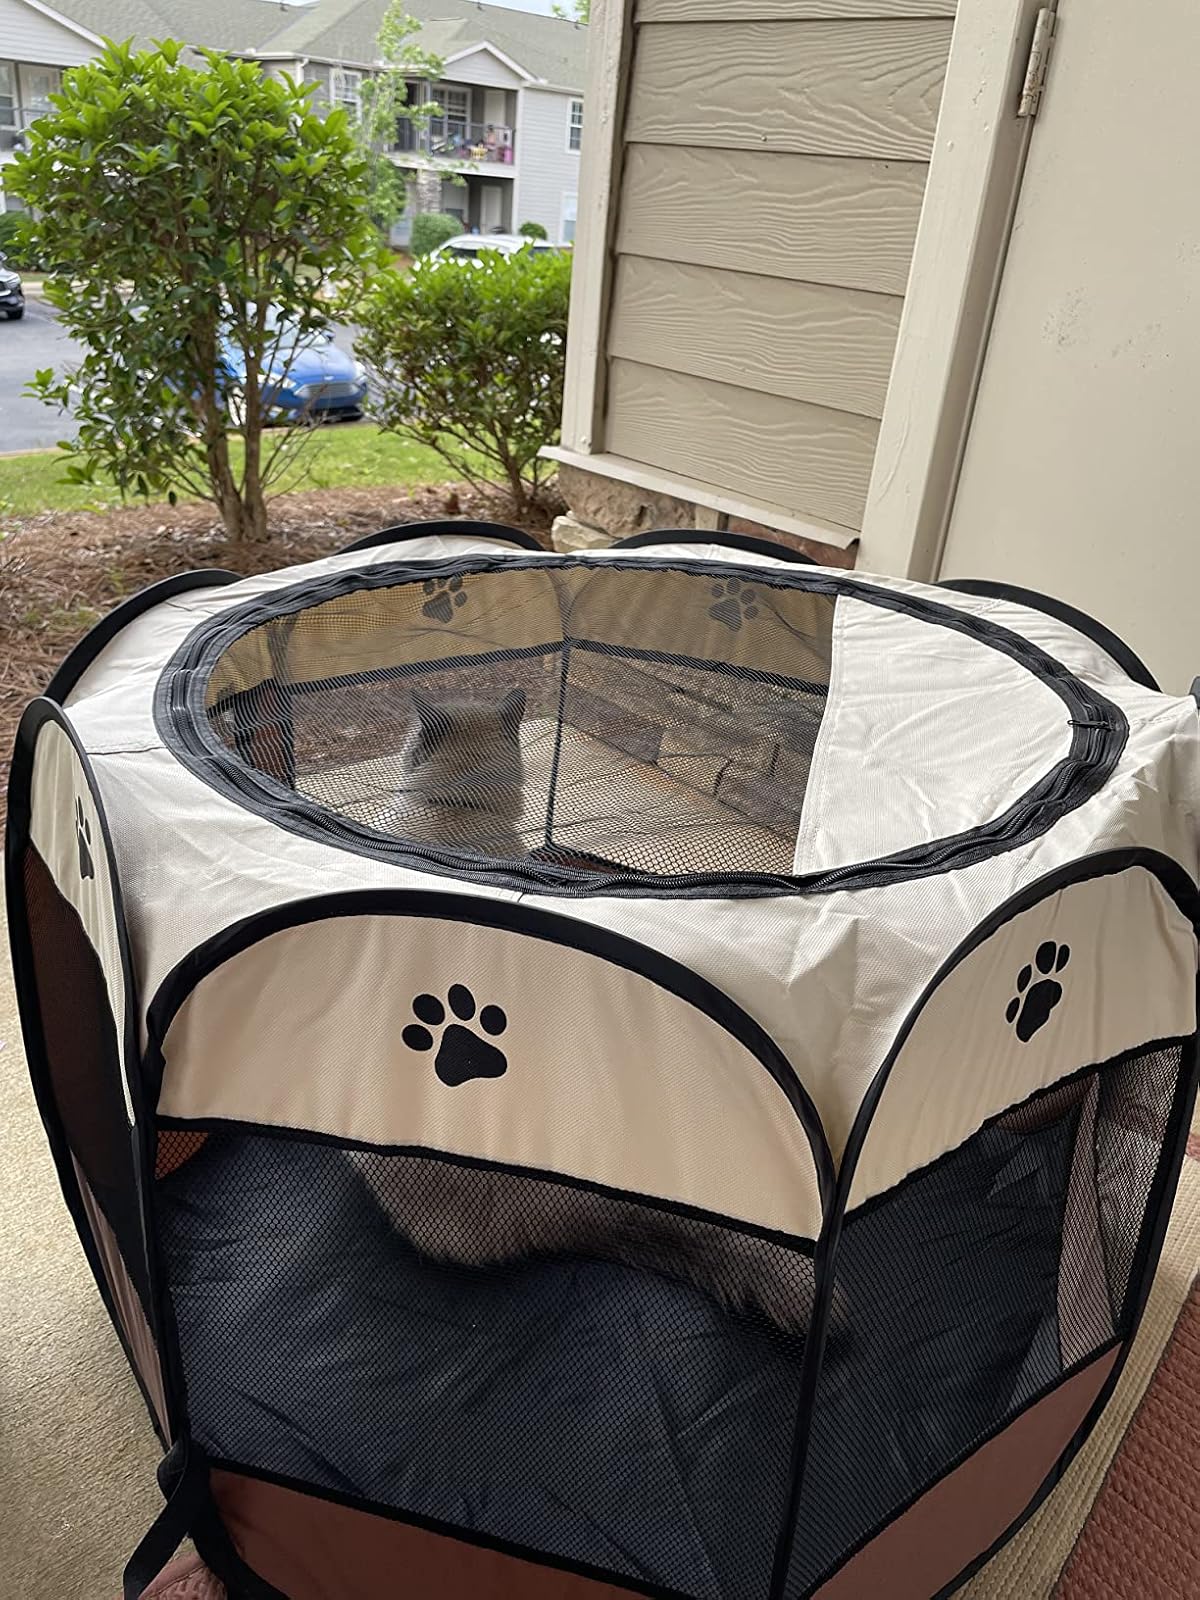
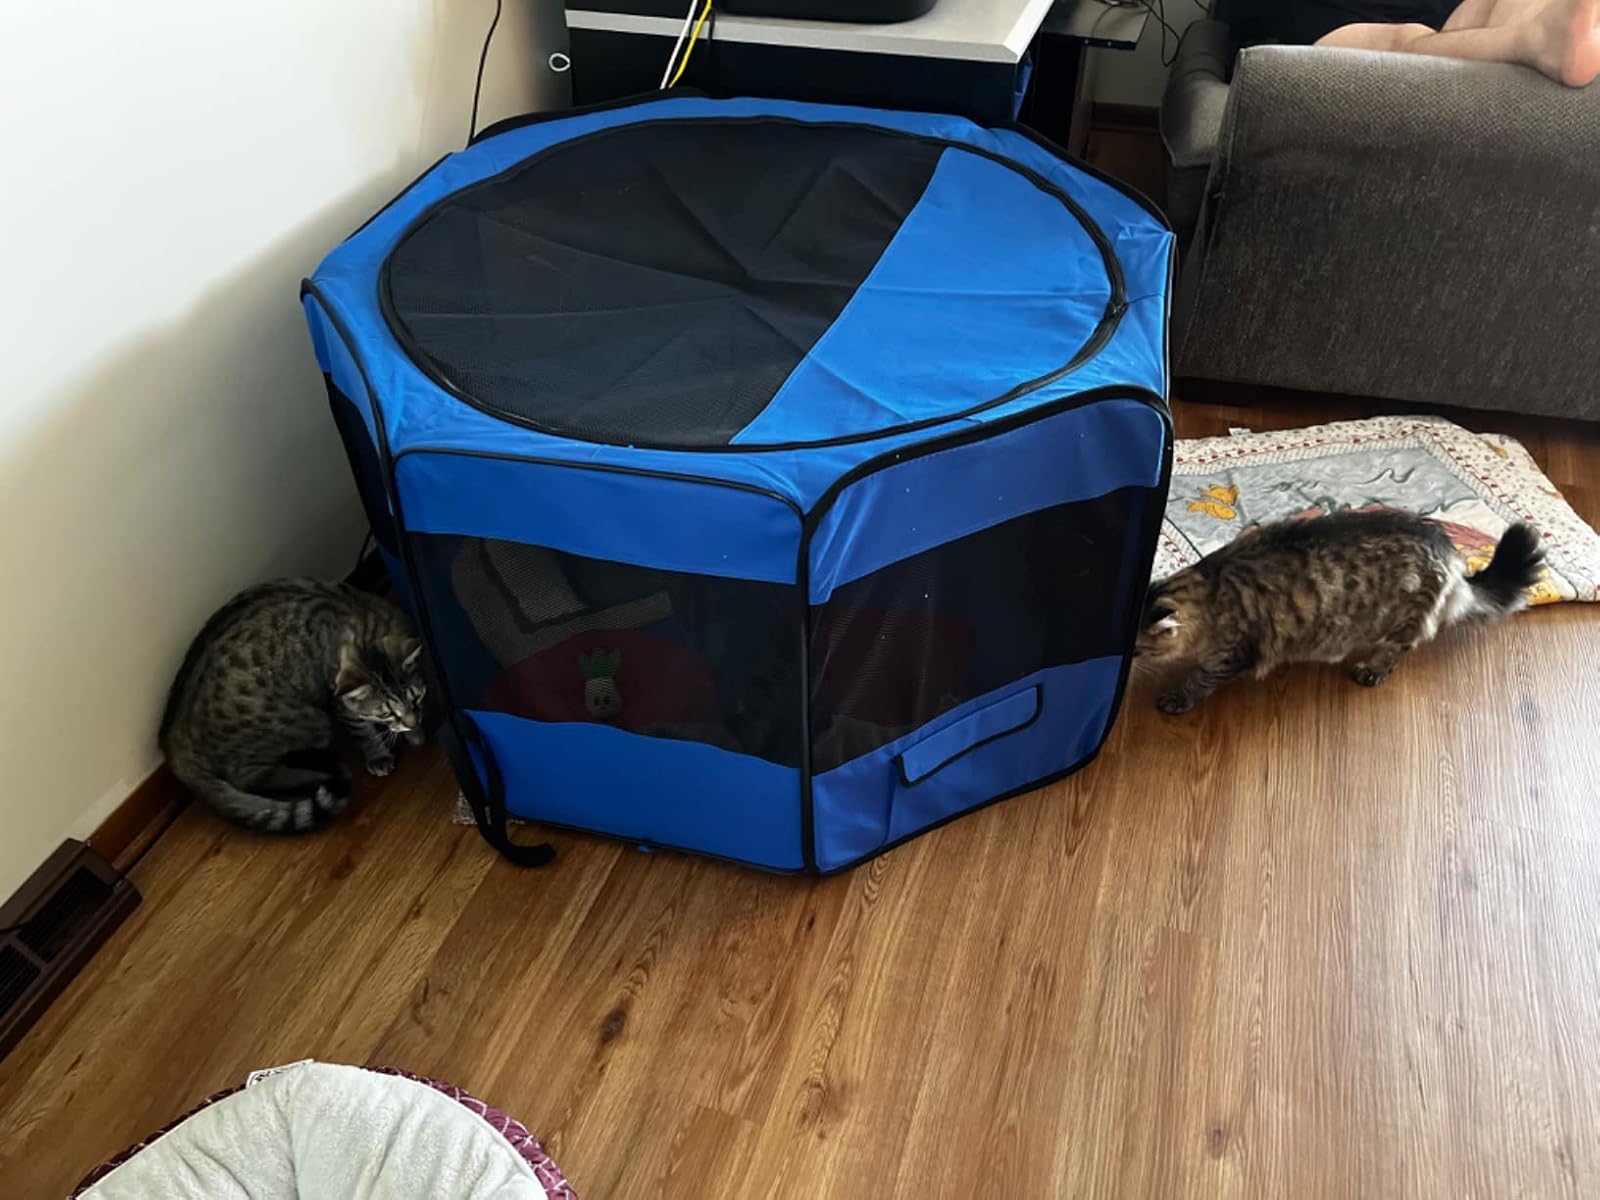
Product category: items_kennel
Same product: no